Cultural references to Samson

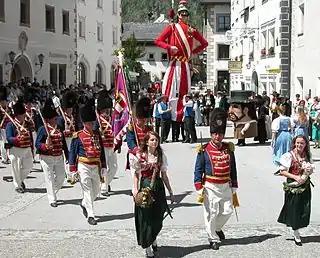
Samson parade Mauterndorf, Austria.

Annual parades of Samson figure in 10 different villages in the Lungau, Salzburg (state) and two villages in the north-west Steiermark (Austria). For more information see Wikipedia in German or French . Samson is also one of the giant figures at the "Ducasse" festivities, which takes place at Ath, Belgium.